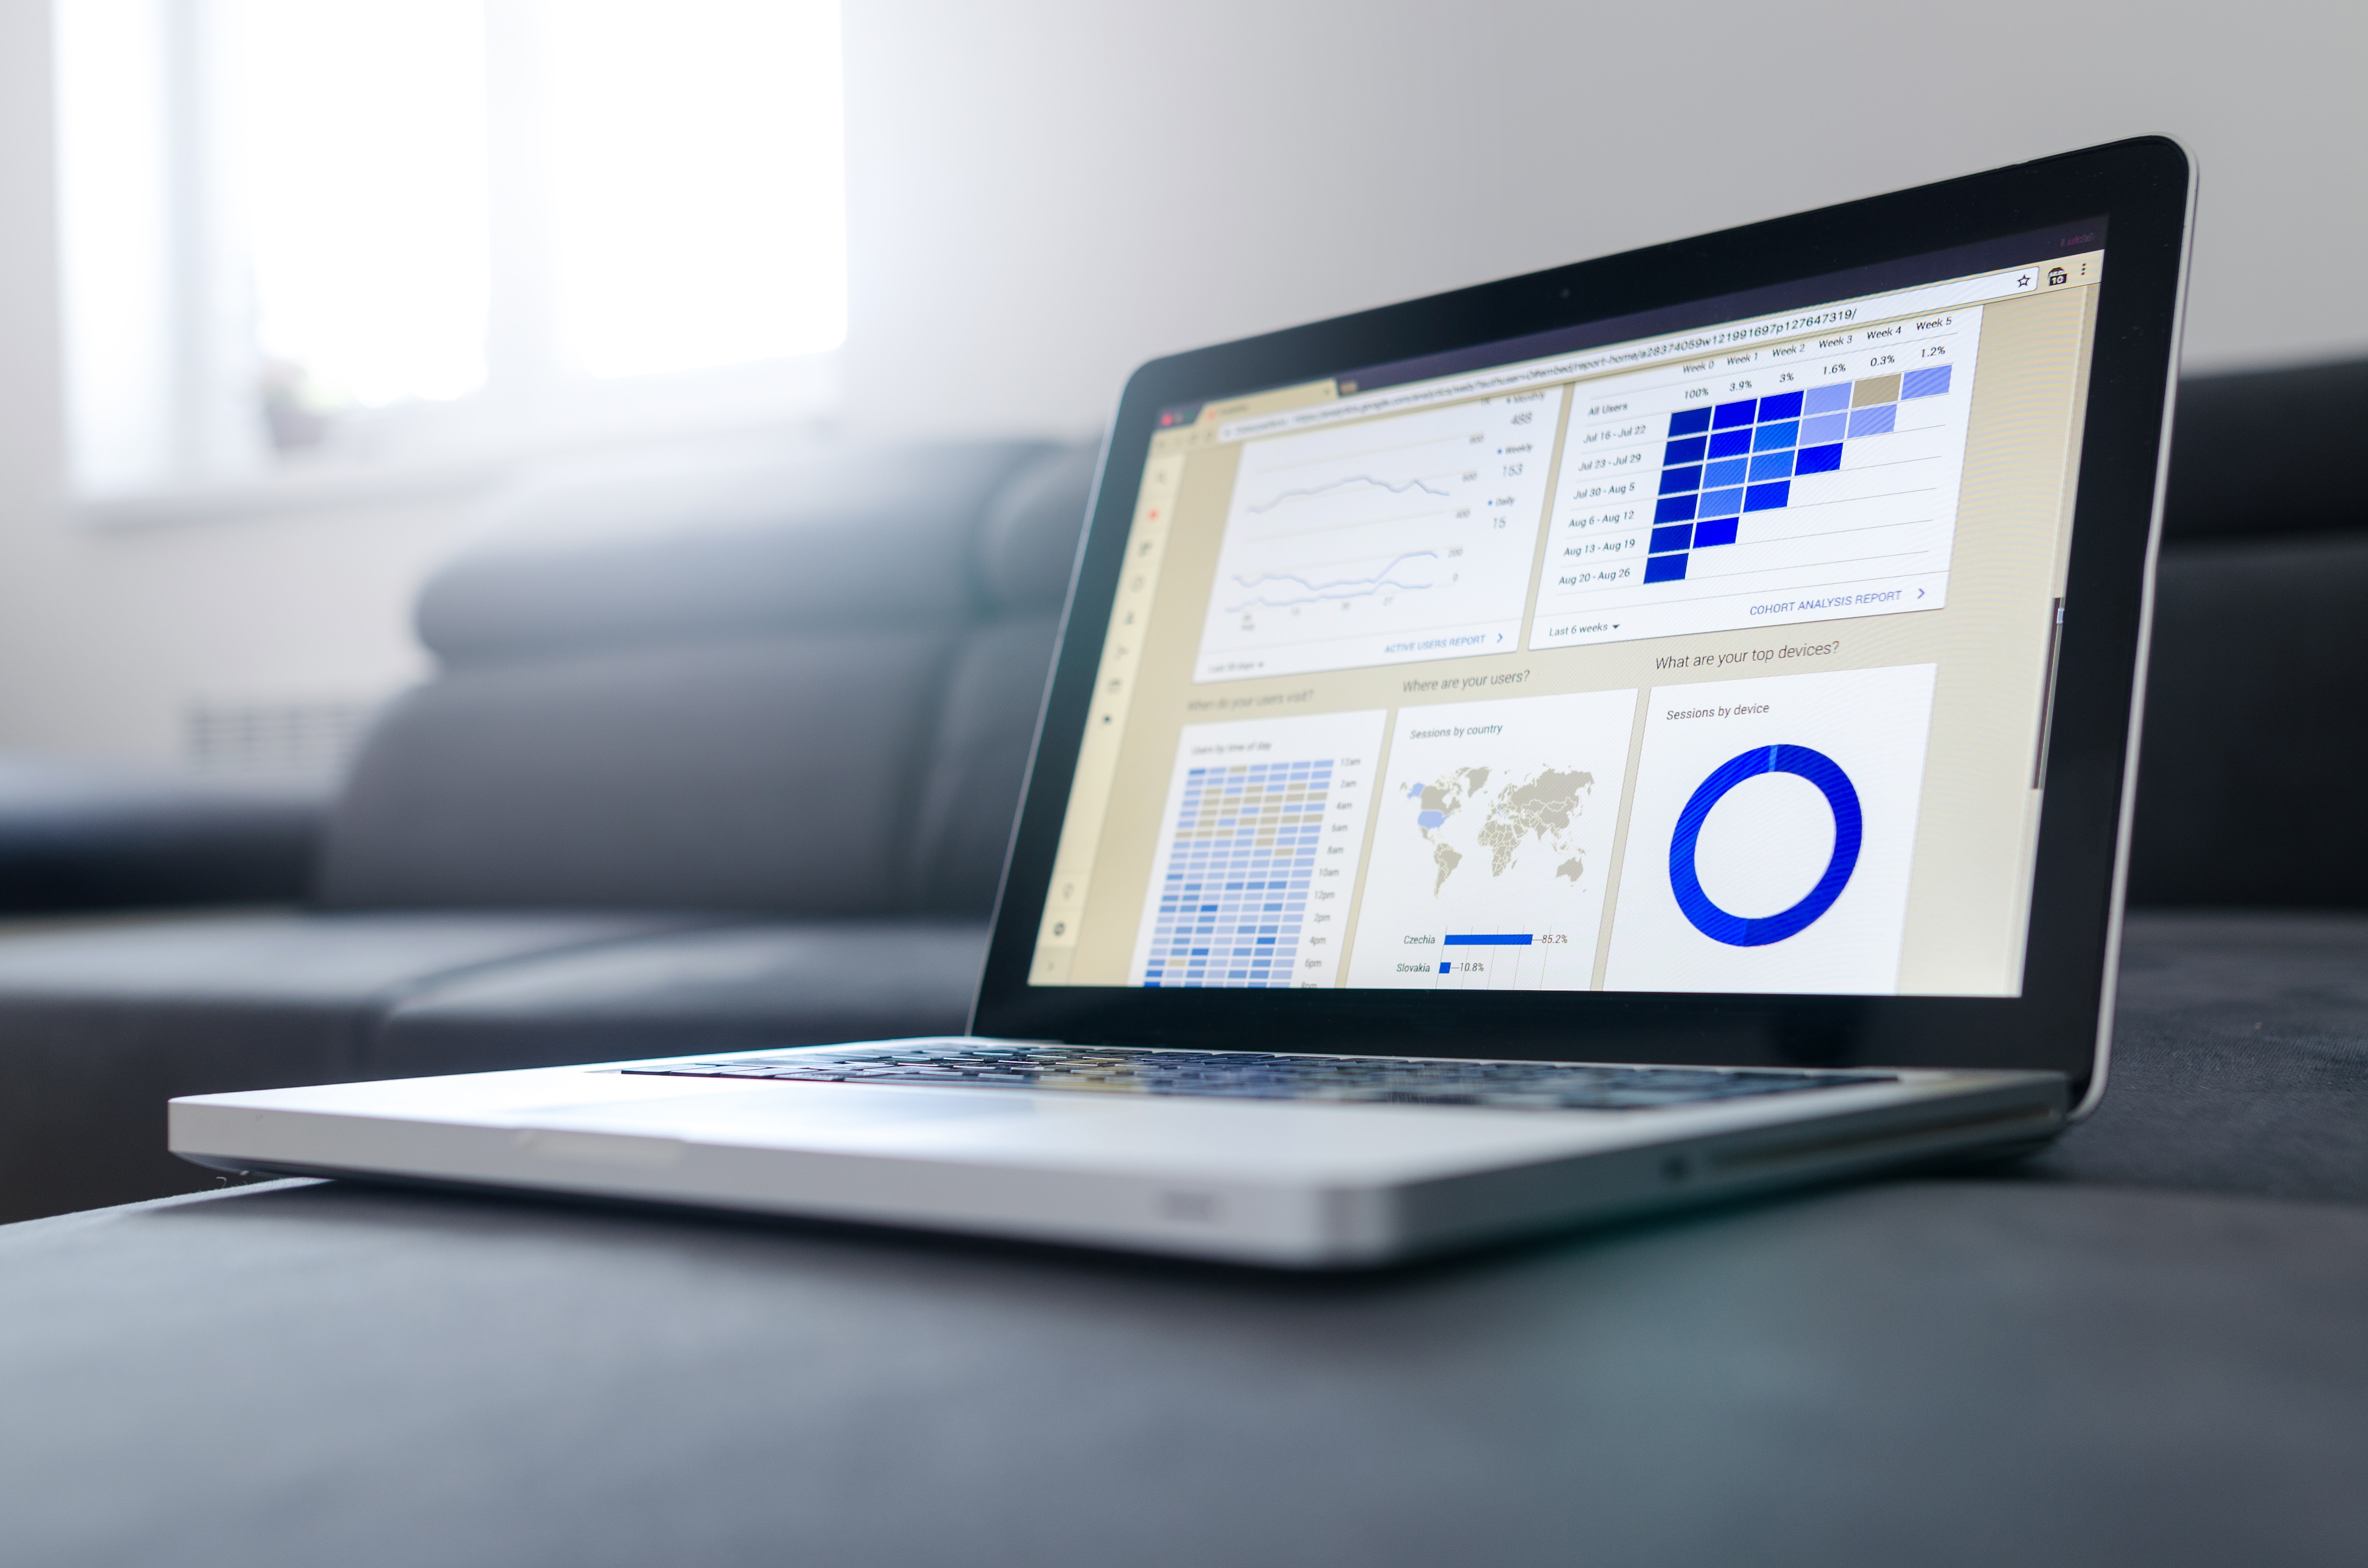
laptop, technology, electronic device, product, computer, personal computer, gadget, netbook, multimedia, touchpad, tablet computer, furniture